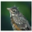
Label: bird